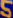
Number: 5